Marouane Fellaini

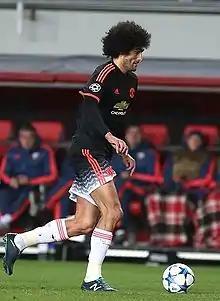
Fellaini during the 2015–16 season

In England he has become well known for his large afro hairstyle, becoming a fan favourite with Everton fans regularly sporting Afro wigs as a homage to Fellaini. Fellaini was deployed as a second striker during the 2008–09 season, when Everton had all of their forwards out injured, usually playing behind another midfielder being used as an attacker, Tim Cahill. Later Fellaini reverted to play in his least favourite defensive midfield area. His performances in late 2009 and early 2010 became so impressive that David Moyes labelled him "as good as anyone in the league", and he re-iterated this after Fellaini won Man of the Match against Manchester City on 16 January. Fellaini was stretchered off in the 34th minute of the Merseyside derby on 6 February after a two-footed tackle by Sotirios Kyrgiakos, ruling him out for the rest of the 2009–10 season. Kyrgiakos was sent off as a result of Fellaini's injury.